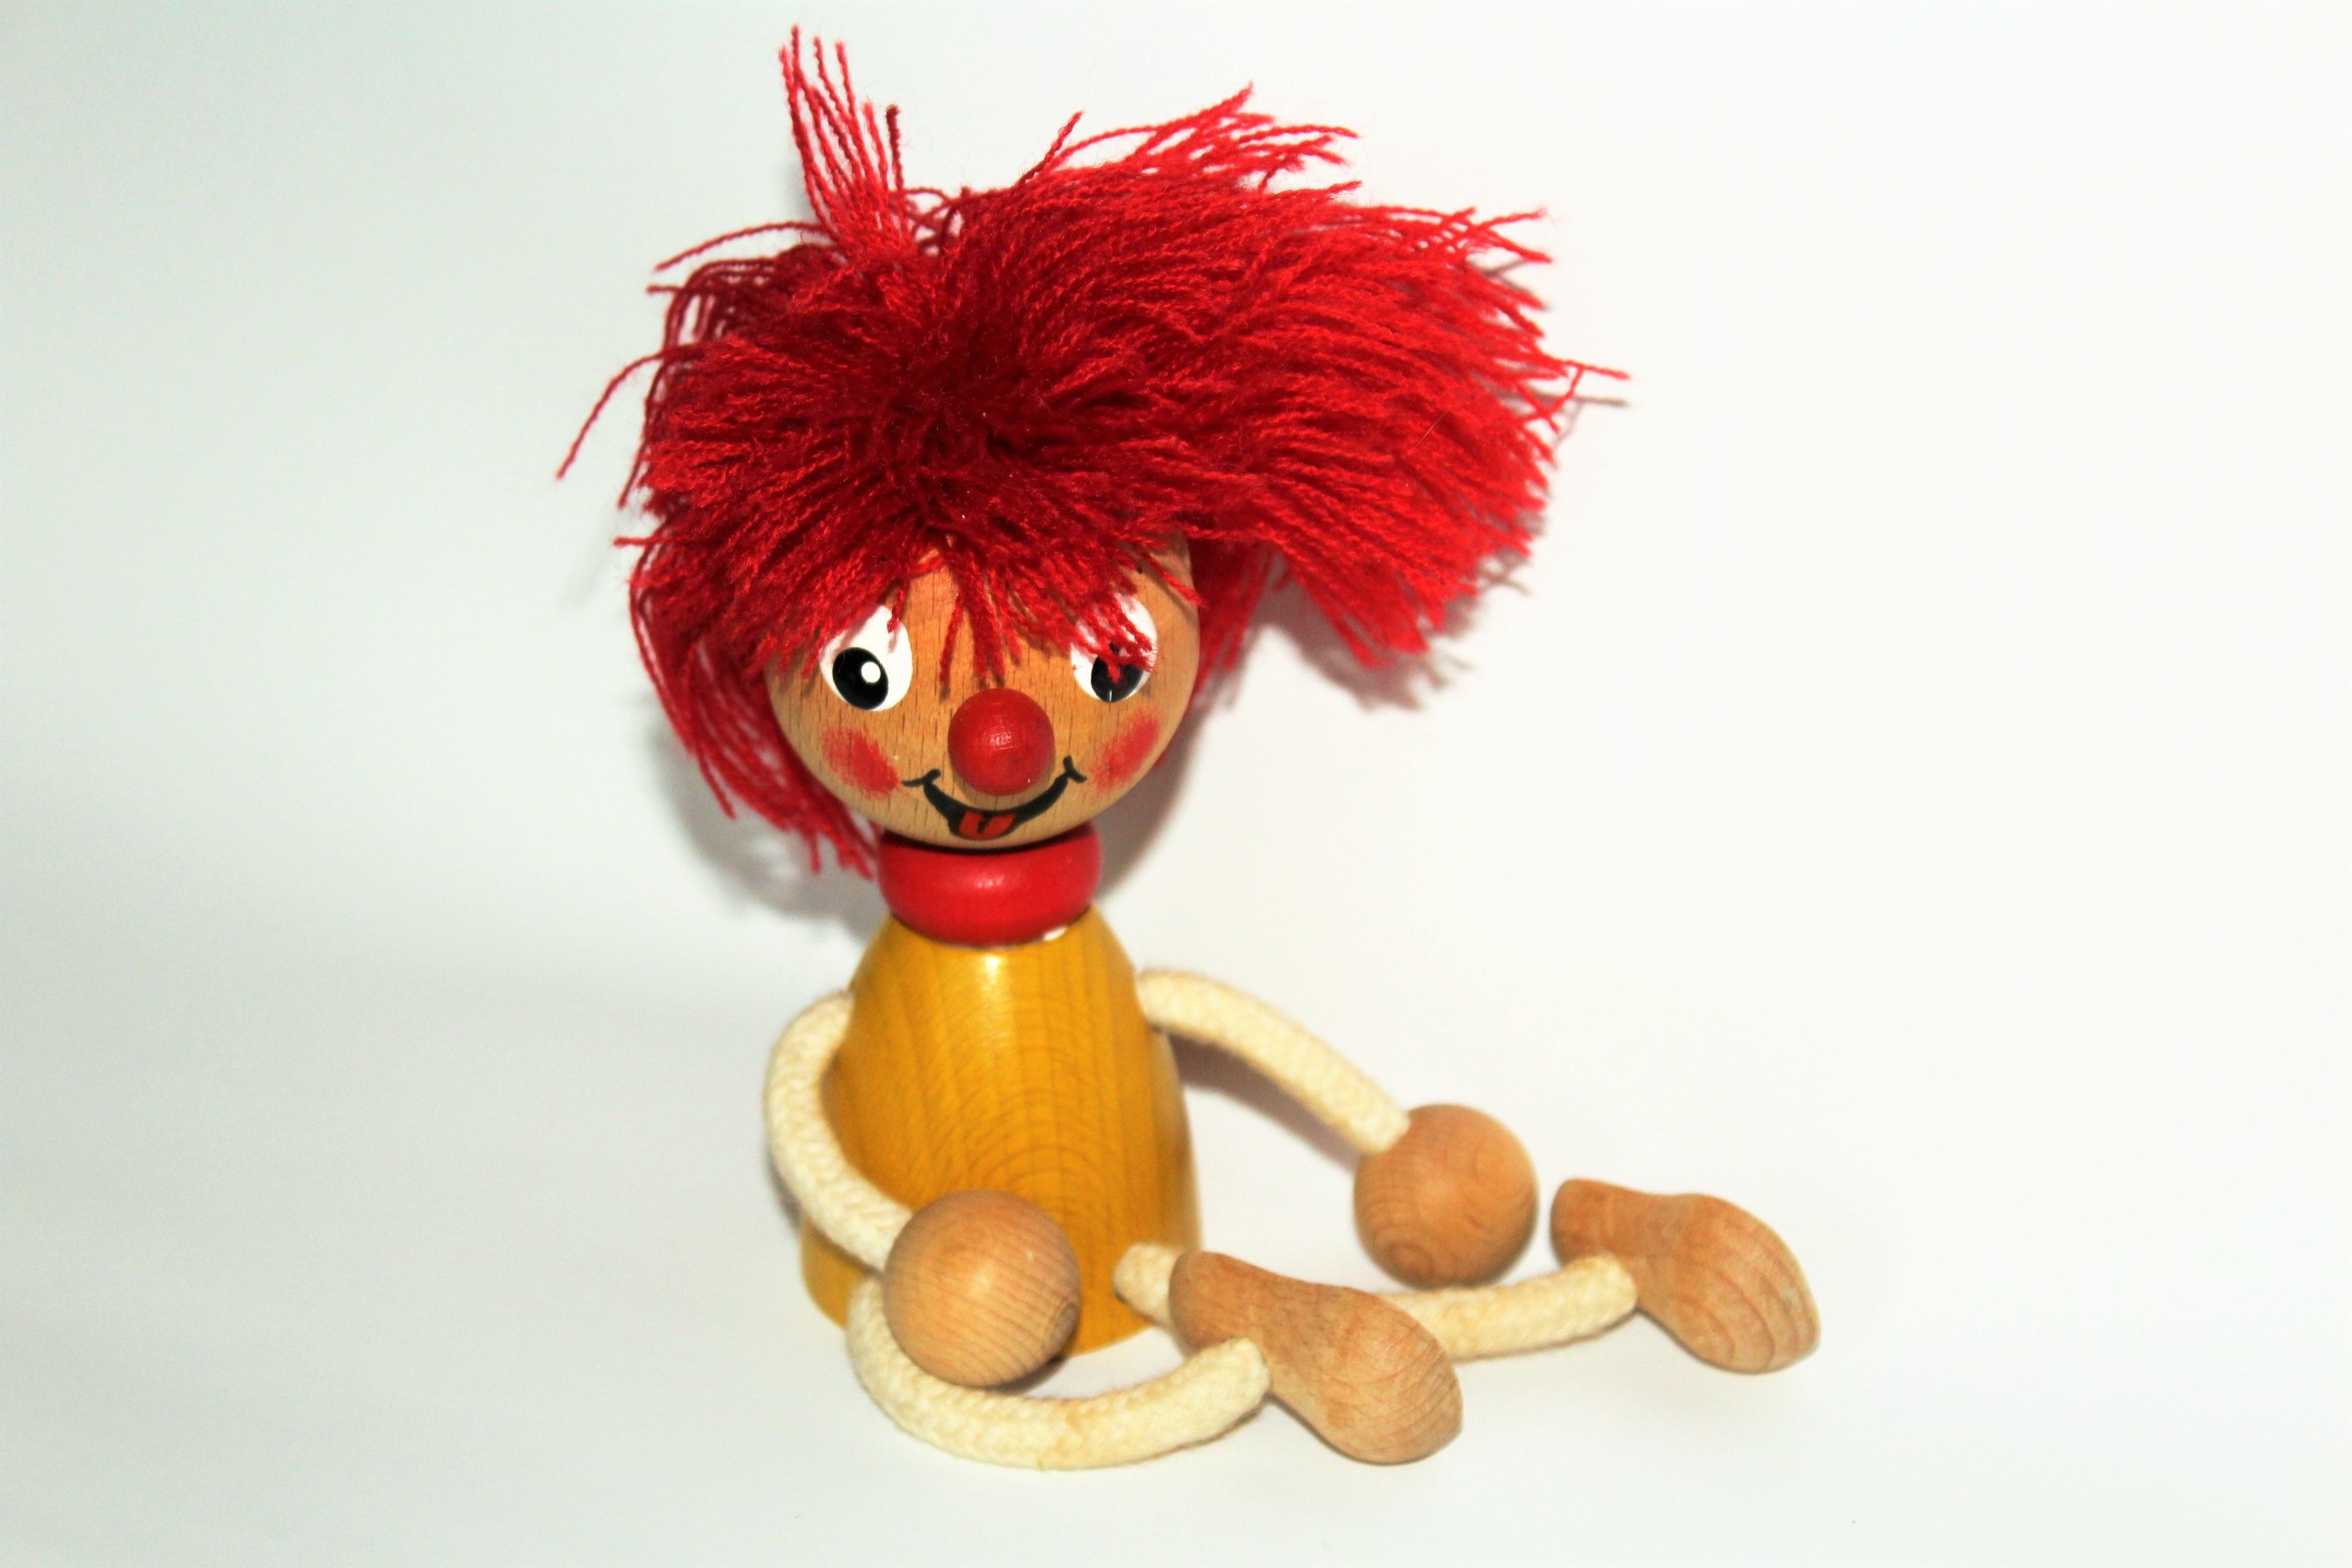
wood, red, toy, material, textile, face, children, figure, holzfigur, wood carving, stuffed toy, pumuckl